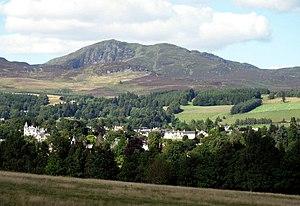
Pitlochry est un burgh, entité administrative autonome, de 2 776 habitants dans le Perthshire en Écosse.